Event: Ecuador Earthquake
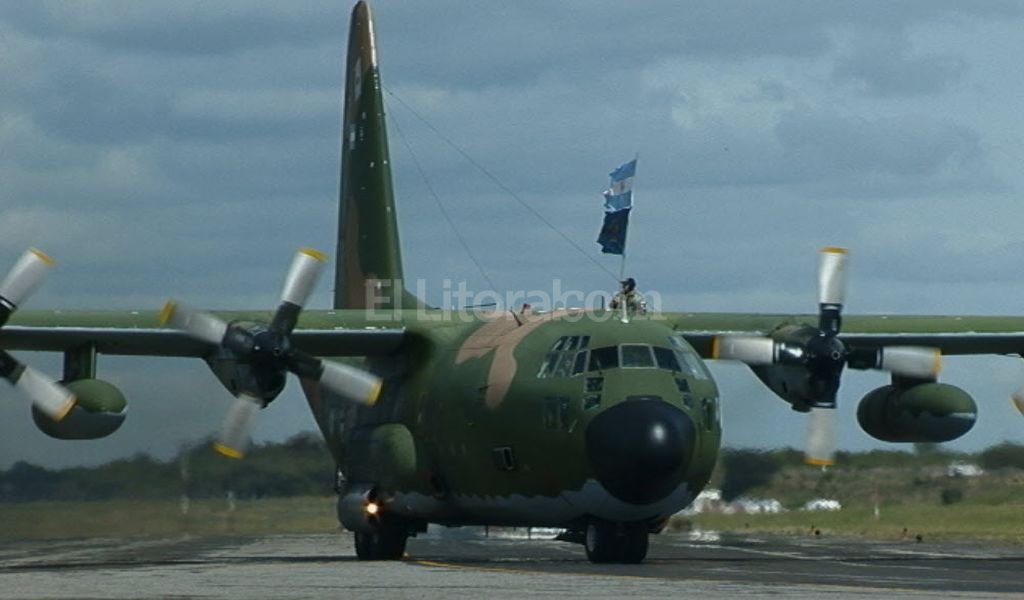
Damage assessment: no_damage